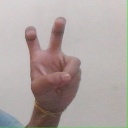
अक्षर: ई